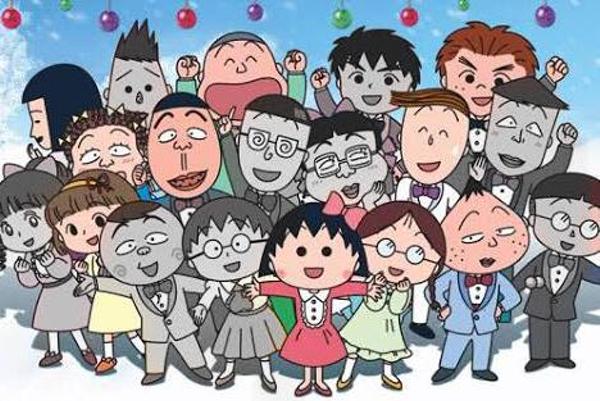
回答: 次の学級委員長選、丸尾票から花輪票へ金で動いた連中